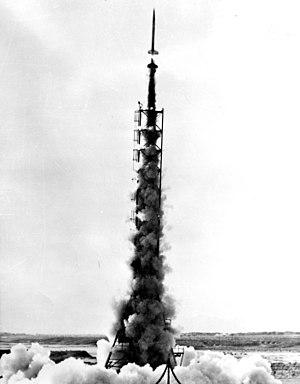
Aerobee est une famille de fusées-sondes américaine non guidées, développée au milieu des années 1950 et utilisée pour la recherche sur la haute atmosphère et les radiations cosmiques. La fusée conçue par James Van Allen, du laboratoire Applied Physics Laboratory, était construite par la société Aerojet General. La fusée comportait un premier étage à propergol solide et un second étage dont le moteur-fusée brulait un mélange d'acide nitrique et d'aniline. Tirée depuis une tour de lancement haute de 53 mètres, elle pouvait lancer dans sa principale version une charge utile de 65 kg sur une trajectoire suborbitale culminant à 270 km. Plus de 1 000 exemplaires des différentes variantes de l'Aerobee ont été lancés entre 1955 et 1985.